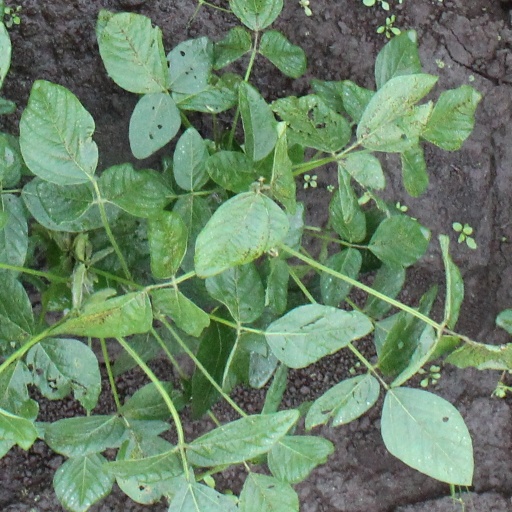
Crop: soybean